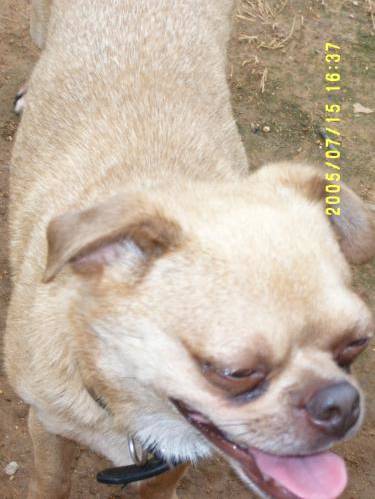
Label: dog